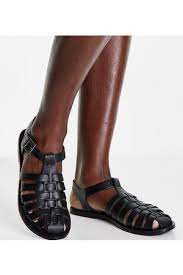
Label: Ballet Flat